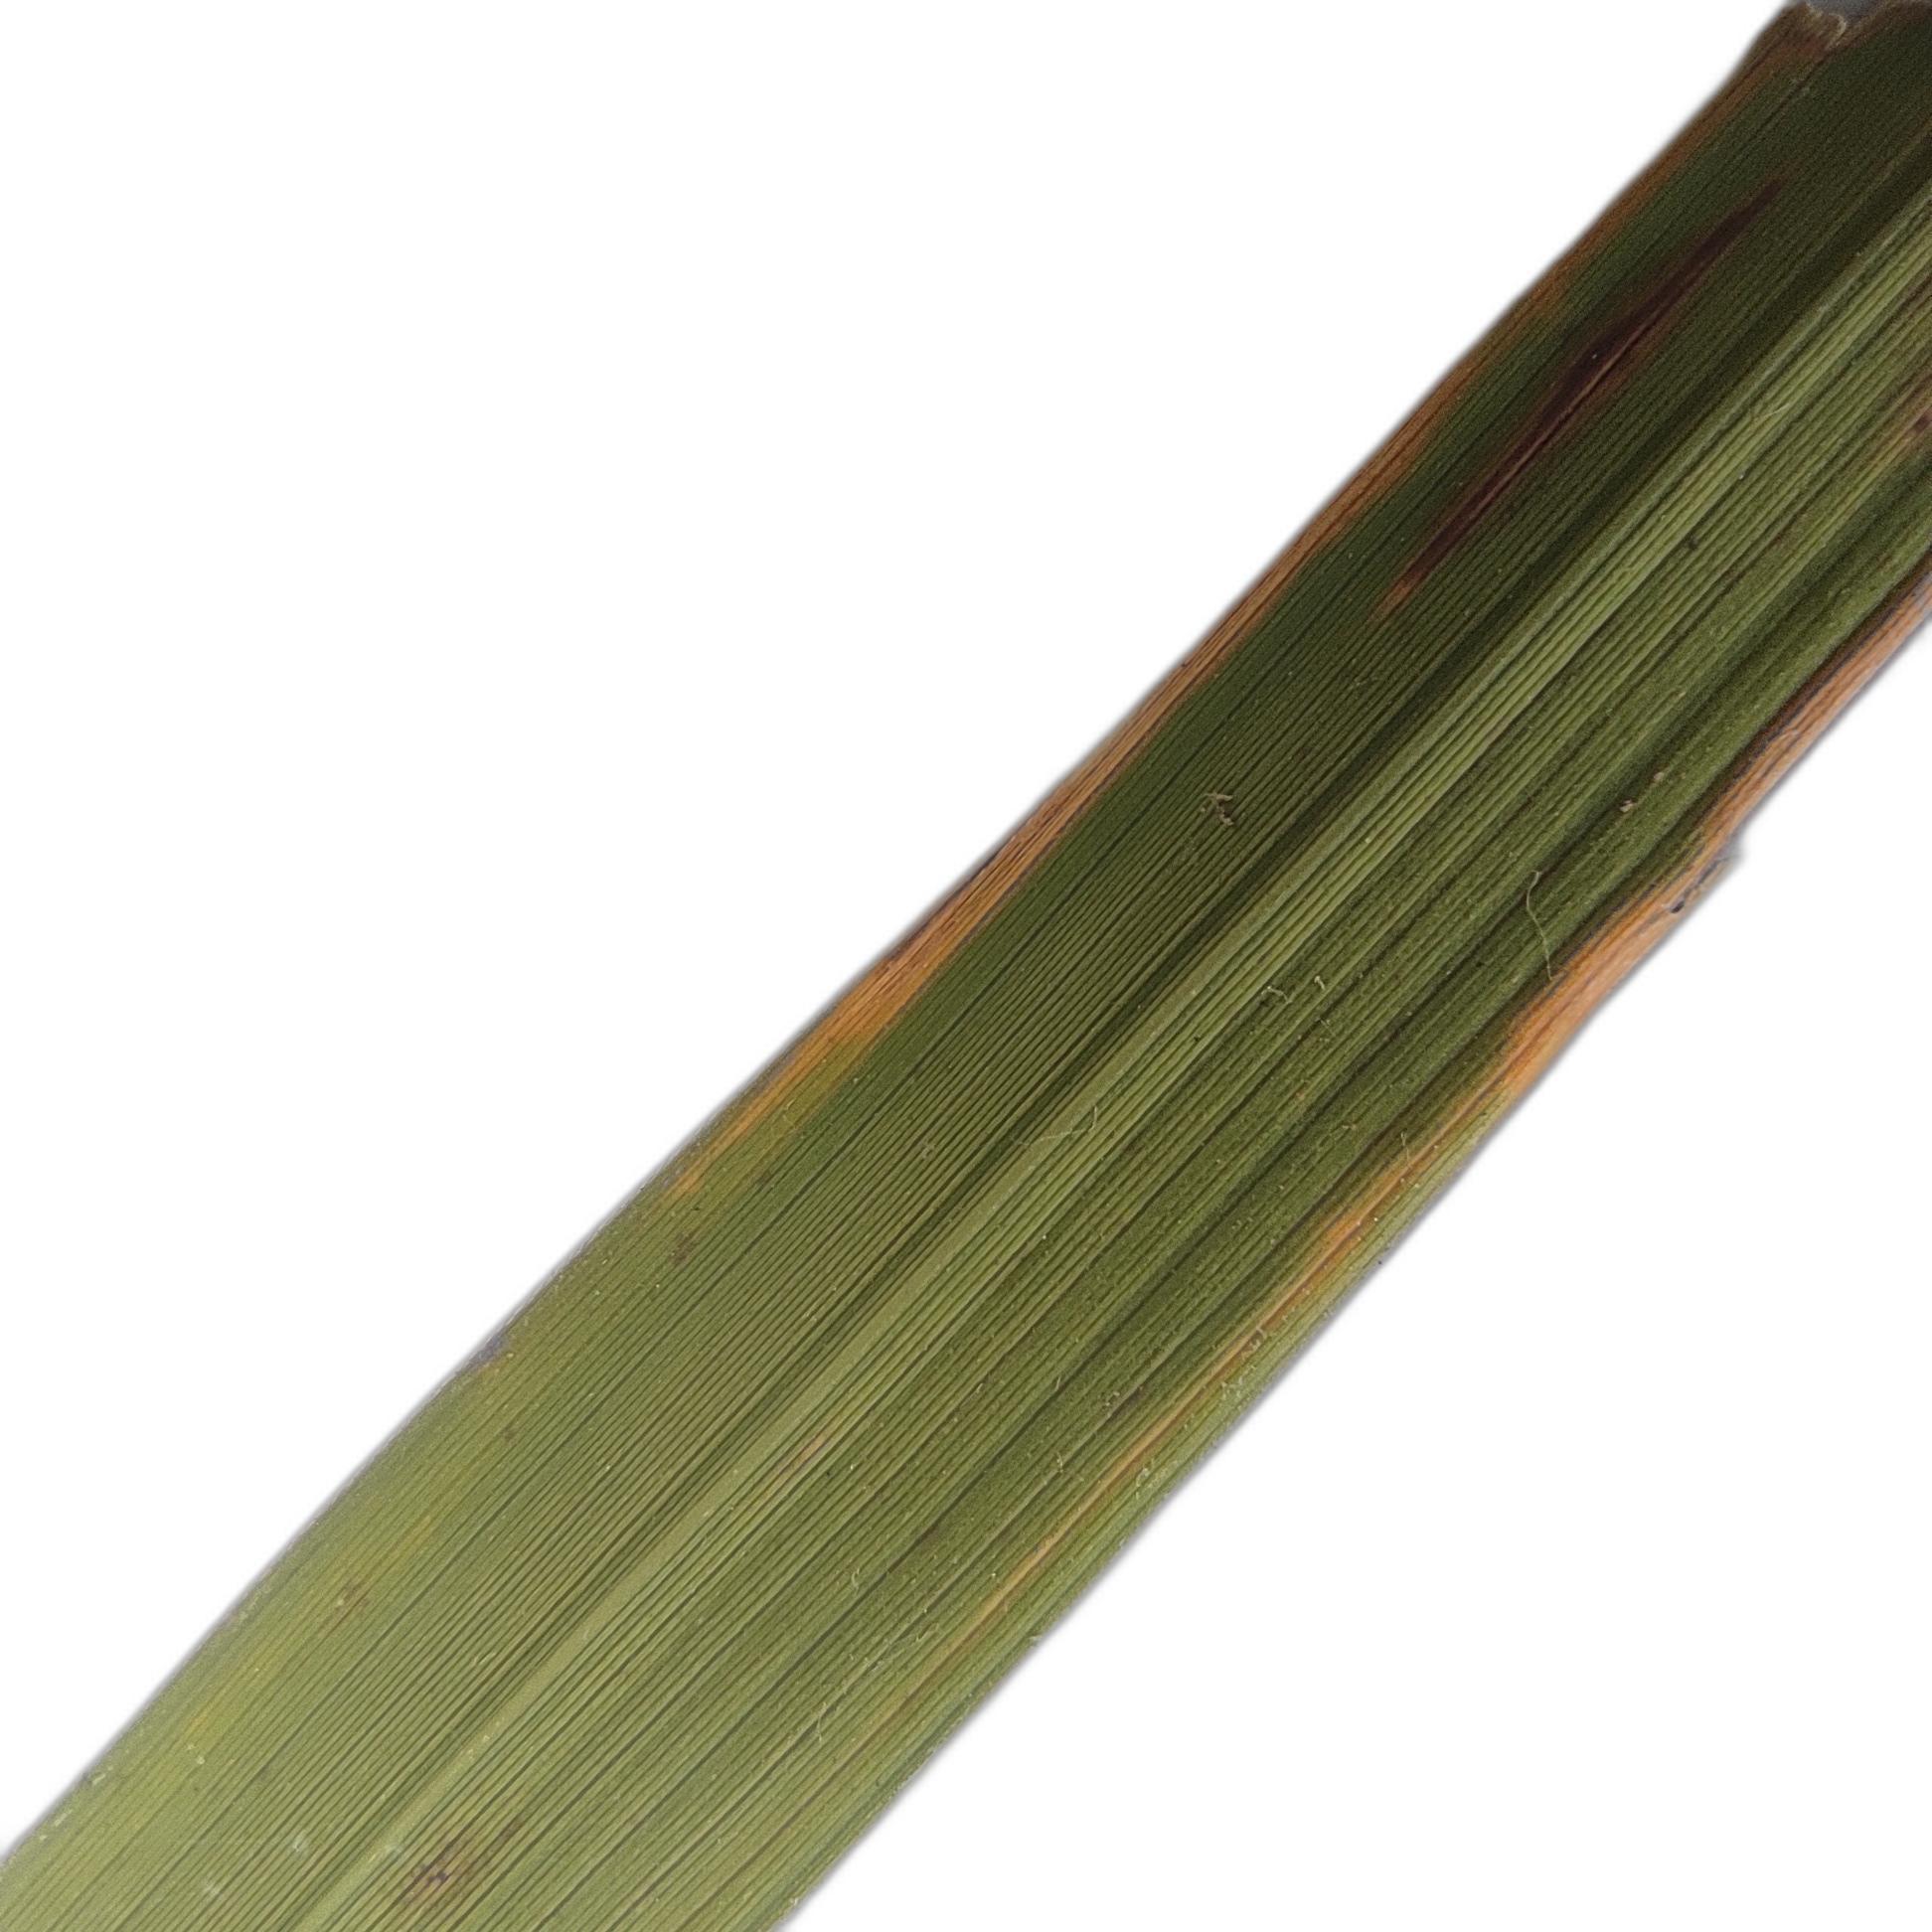
Label: Leaf Scald